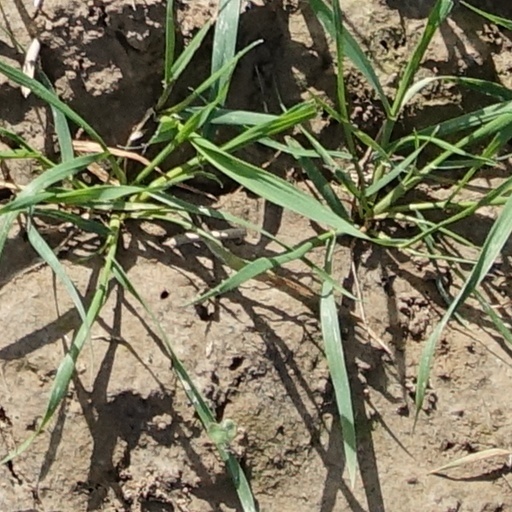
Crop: wheat